Andrew J. Young (Medal of Honor)

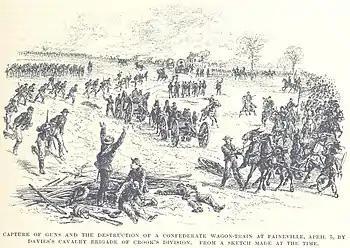
Alfred Waud's illustration of the Union cavalry's destruction of a Confederate wagon train near Paineville, Virginia on April 5, 1865.

Assigned with his regiment to the war-ending Appomattox Campaign during the spring of 1865, Young then performed the act of gallantry for which he would later be awarded the U.S. Medal of Honor — capturing the enemy's flag at Paines Crossroads while fighting with the 1st Pennsylvania in the Battle of Amelia Springs, Virginia on April 5. He was then honorably discharged on June 17, 1865, by Special Order No. 312, under the provisions of General Order No. 83 (dated May 8, 1865).